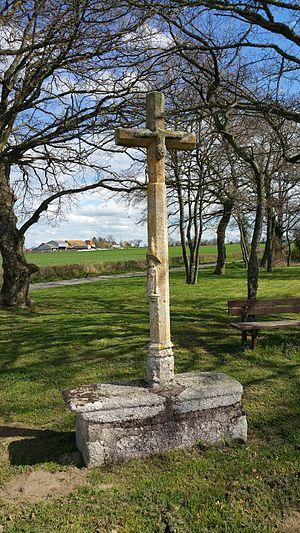
Archignat est une commune française, située dans l'ouest du département de l'Allier — région naturelle de la Châtaigneraie bourbonnaise — en région Auvergne-Rhône-Alpes.
Cet article recense une partie des monuments historiques de l'Allier, en France.
La croix des Âges, également appelée Croix de la Roi, est une croix de chemin en grès houiller située à Archignat, dans l'ouest du département de l'Allier dans le centre de la France. Elle date de la fin du XVᵉ siècle ou début du XVIᵉ siècle. Elle est classée Monument historique depuis 1969.